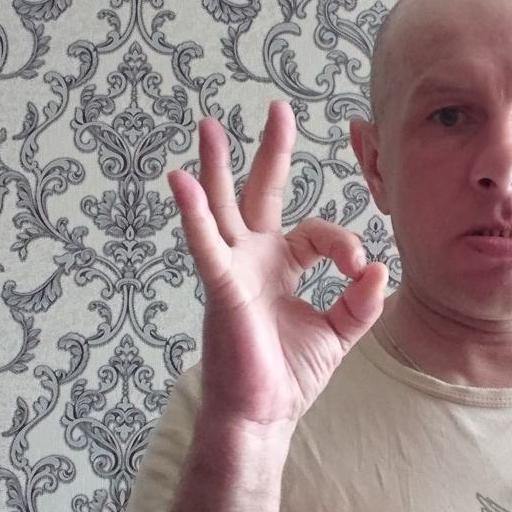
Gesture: ok